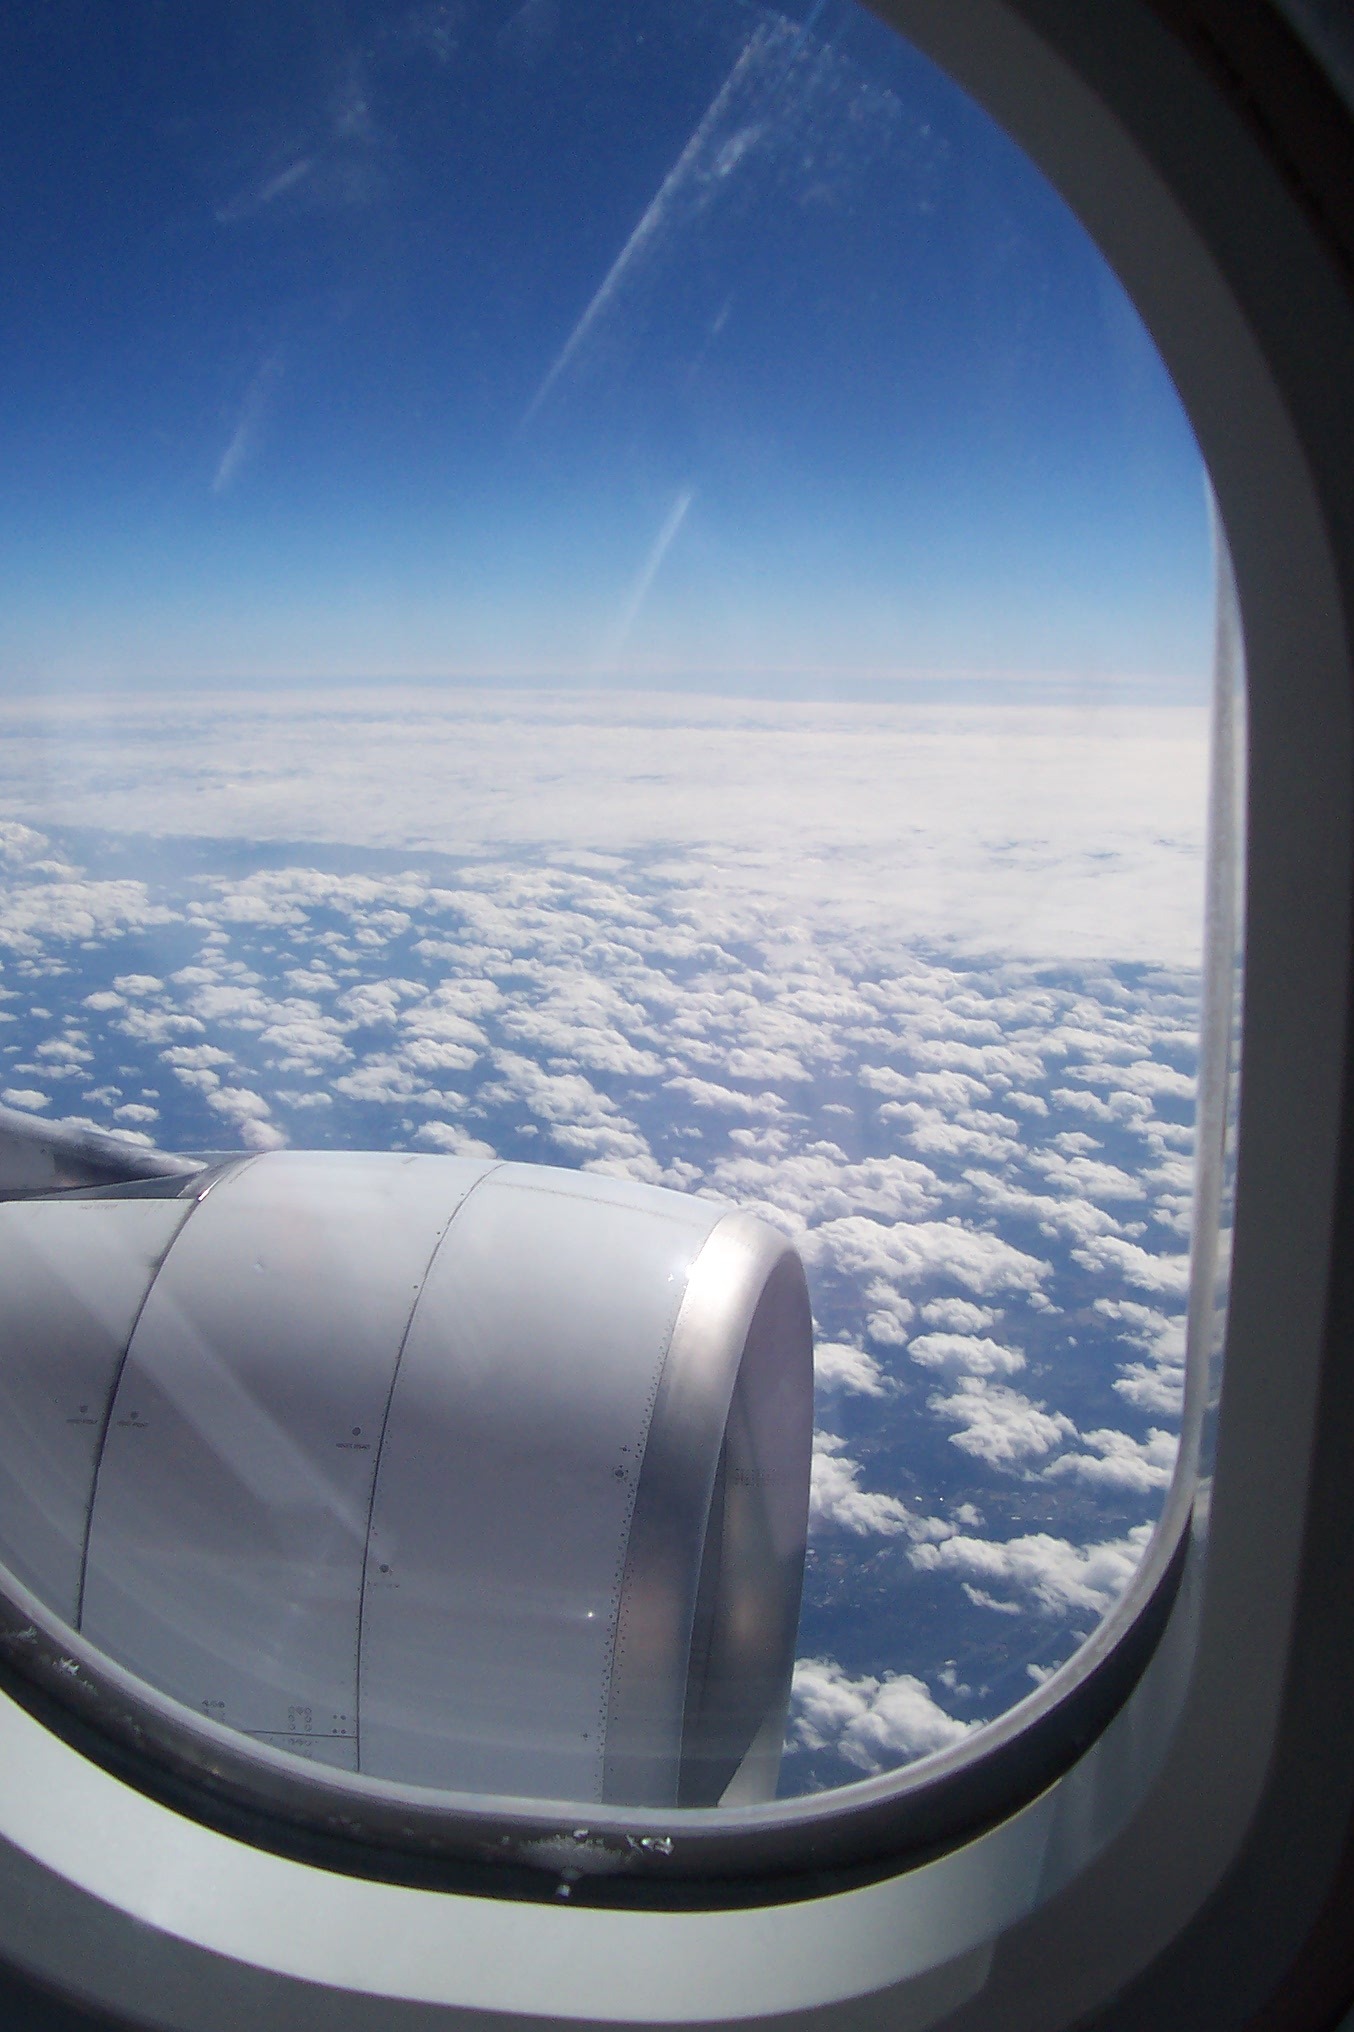
wing, cloud, sky, atmosphere, fly, airplane, aircraft, reflection, vehicle, aviation, flight, space, blue, turbine, clouds, shape, screenshot, air travel, atmosphere of earth